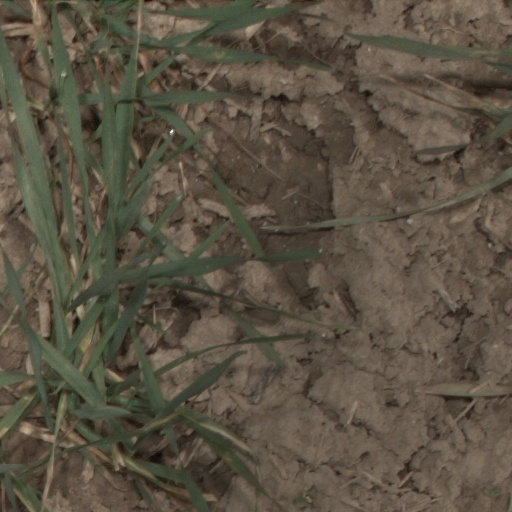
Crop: wheat